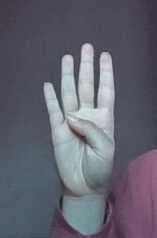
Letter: kaaf